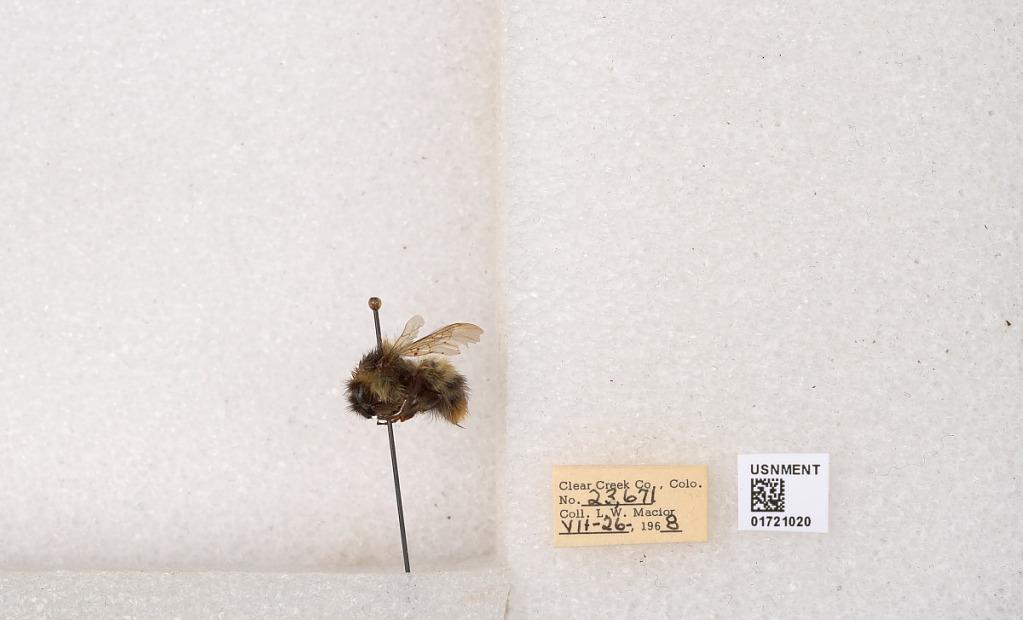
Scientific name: Bombus kirbyellus
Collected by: L. Macior
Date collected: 1968-7-26
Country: United States
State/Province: Colorado
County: Clear Creek
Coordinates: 39.6891, -105.644